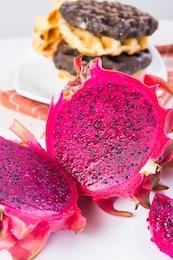
Label: Dragonfruit